Conservation and restoration of feathers

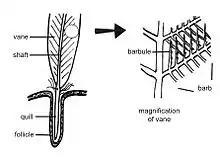
The anatomy of a contour feather

Although there are many different parts to a feather, all of the parts fall into two subsections of the feather. The two main sections of the feather are the shaft and the vane.